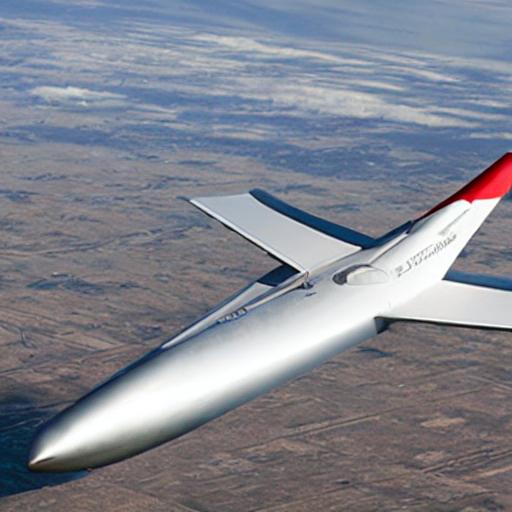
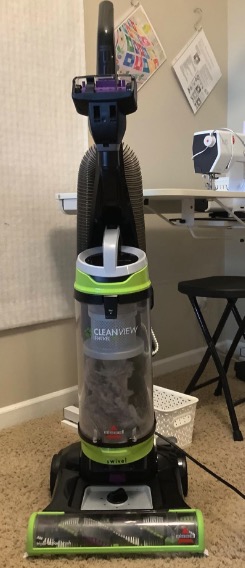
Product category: items_vacuum
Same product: no